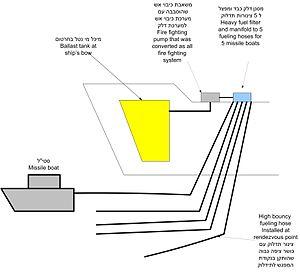
L'affaire des Vedettes de Cherbourg est une opération militaire israélienne qui s'est déroulée entre le 24 et le 31 décembre 1969, impliquant le vol de cinq navires de classe Sa'ar III depuis le port français de Cherbourg. Les vedettes avaient été payées par le gouvernement israélien, mais retenues à cause de l'embargo sur l'armement décrété par Charles de Gaulle en 1967 et toujours en vigueur. L'opération est organisée par la marine israélienne, et a pour nom de code Opération Noa, d'après le nom de la fille du capitaine Benjamin Telem.